Norman Cooper (sportsman)

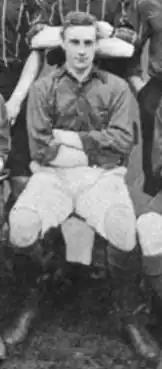
With Old Brightonians in 1894

Norman Charles Cooper (12 July 1870 – 30 July 1920) was an English sportsman who represented the England national football team and played first-class cricket with Cambridge University.